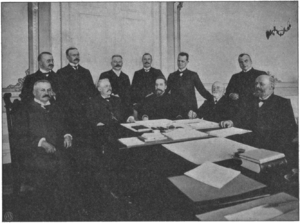
Karlstad-konventionen
De norske og svenske forhandlere i Karlstad.
Karlstad konventionen kaldes den aftale, som blev undertegnet mellem Norge og Sverige efter forhandlingerne i den svenske by Karlstad om opløsningen af unionen mellem de to lande.